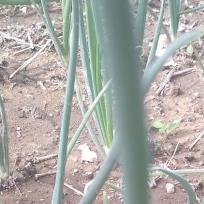
Crop: Onion
Condition: healthy-leaf